Magic Weekend

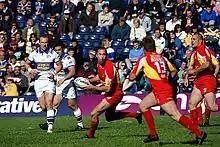
Catalans Dragons vs Leeds Rhinos during the third Sunday game of 2009

It was confirmed after the 2008 event that the weekend was to be moved in 2009 to Murrayfield Stadium in Edinburgh, Scotland. The event included matches based on a seeded draw, using finishing positions from Super League XIII.